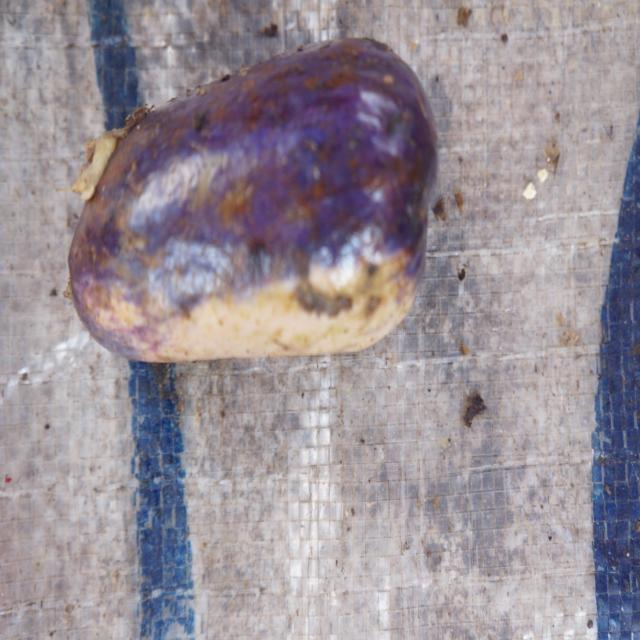
Plum grade: unripe